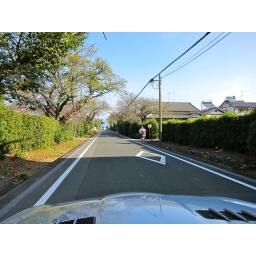
driving under the blue sky